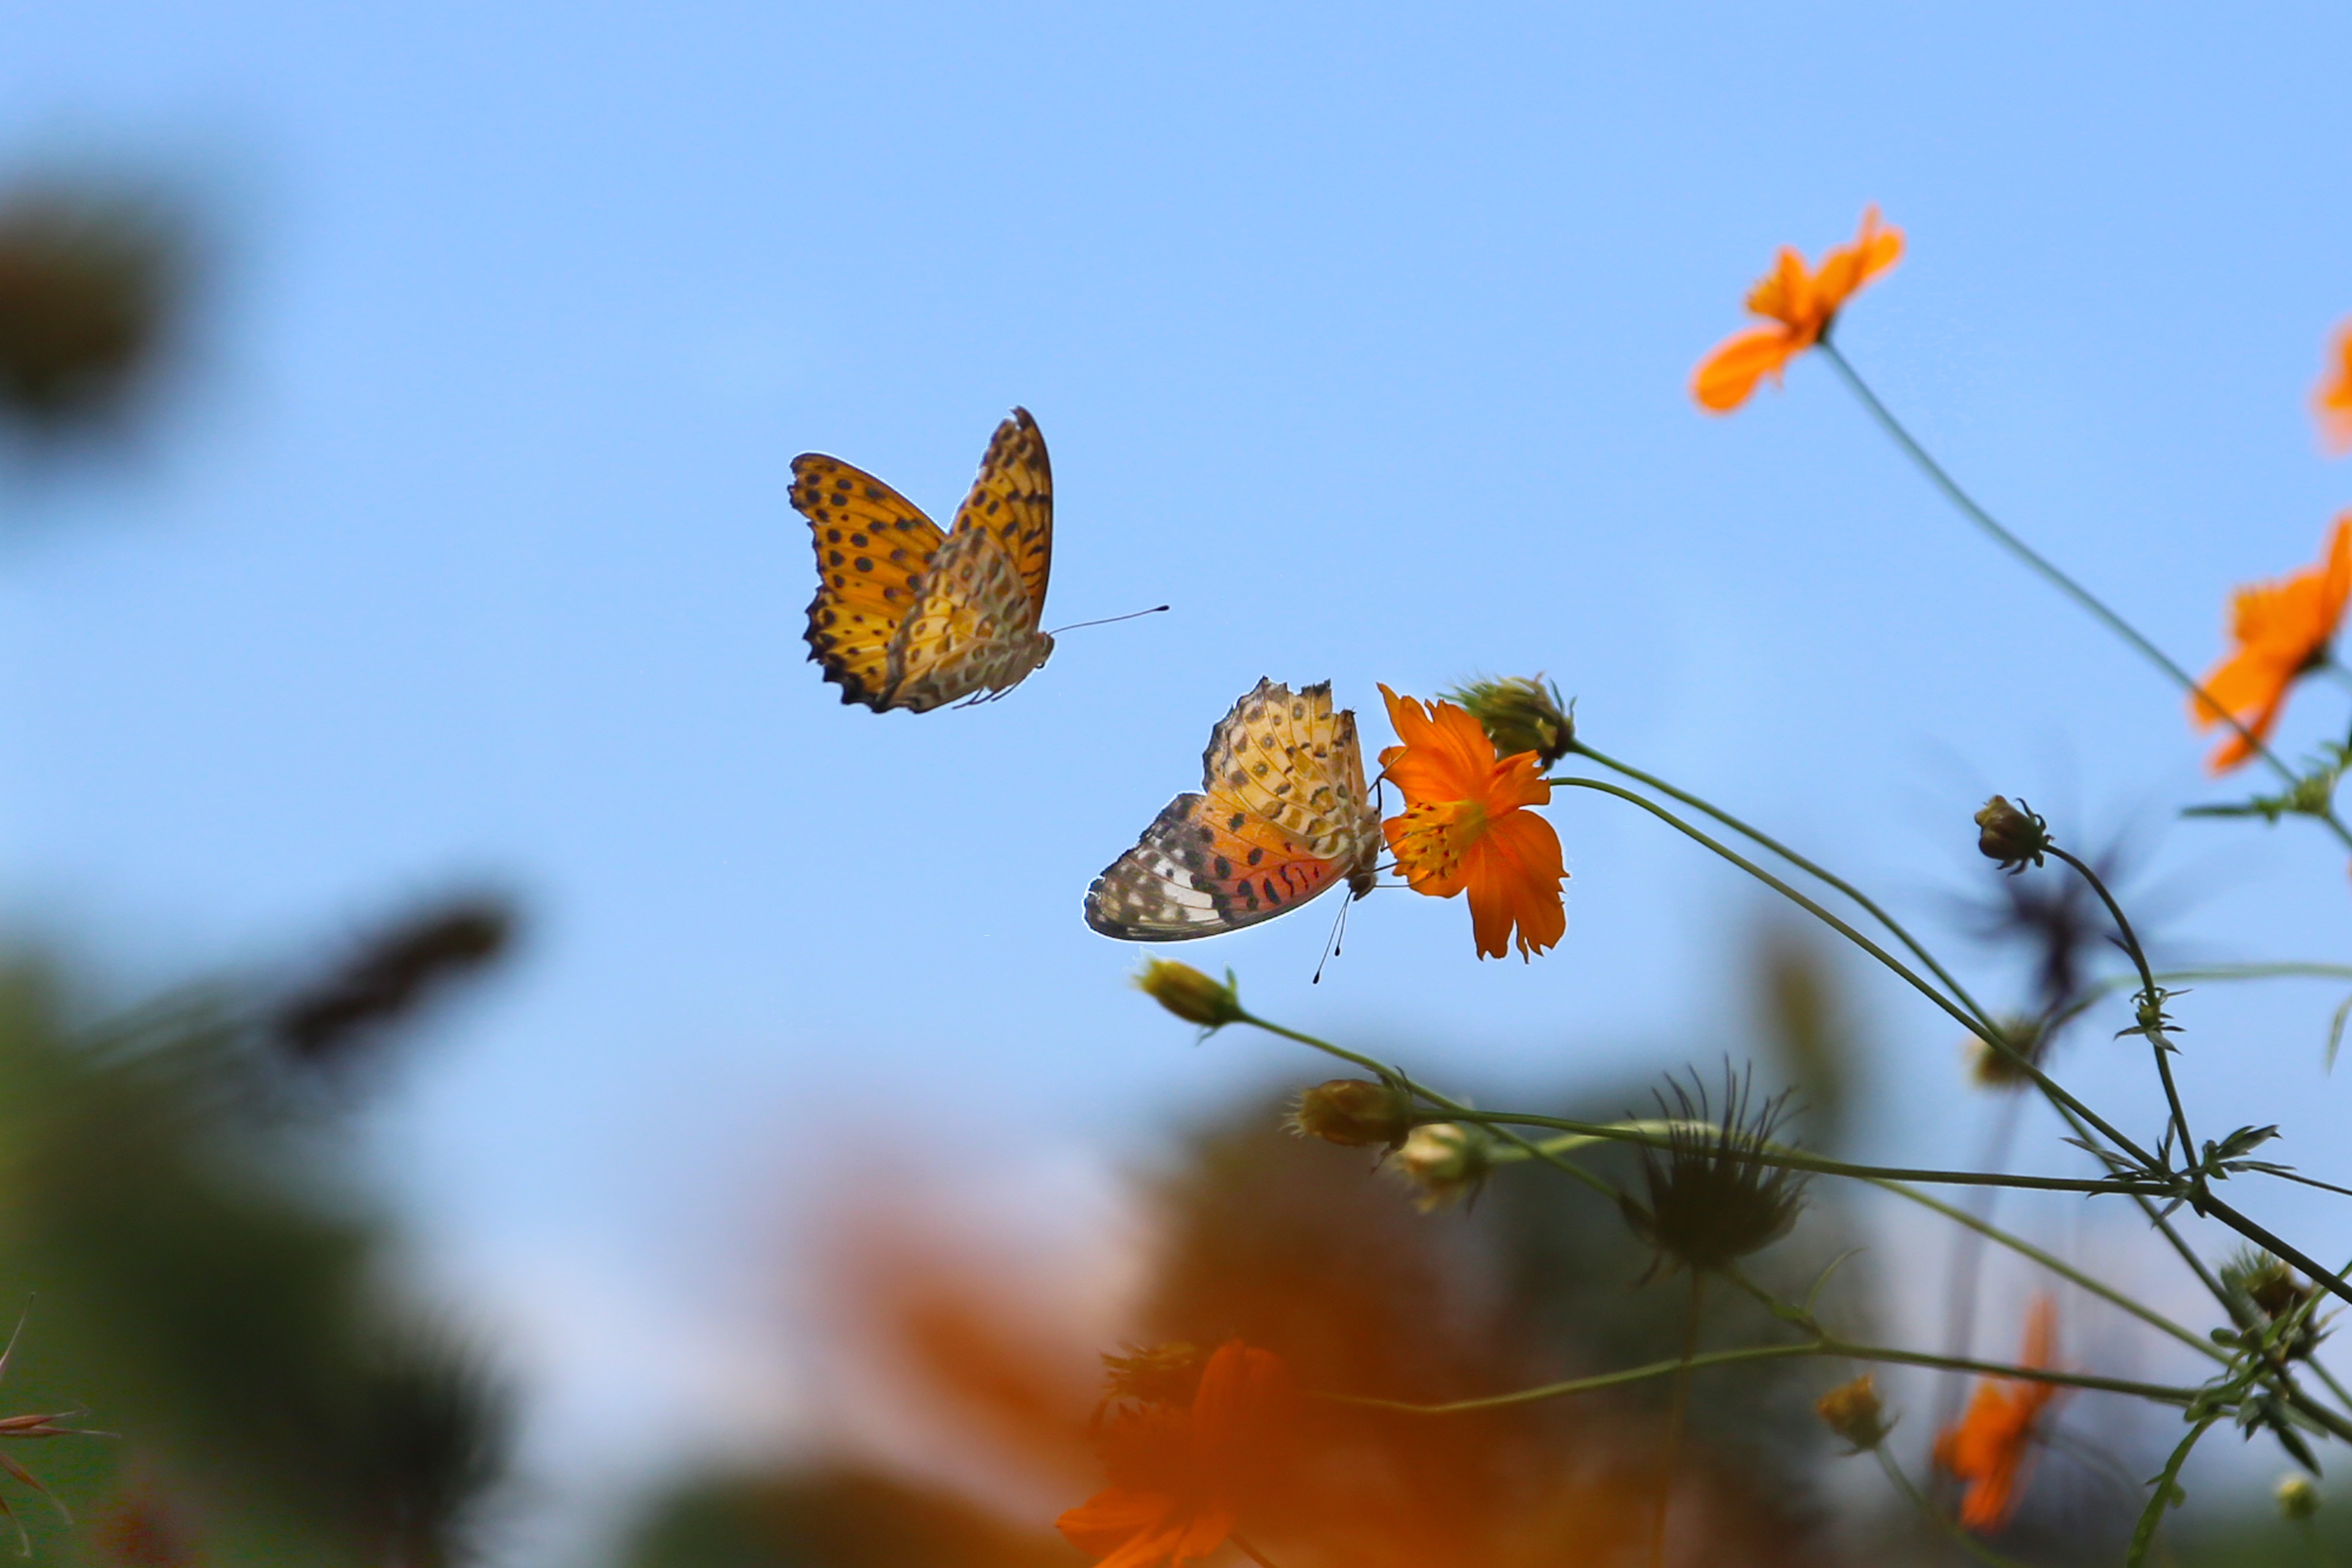
nature, bird, plant, leaf, flower, wildlife, insect, autumn, butterfly, flora, season, fauna, invertebrate, wildflower, brace, nectar, macro photography, pollinator, lycaena phlaeas, butterfly and flowers, moths and butterflies